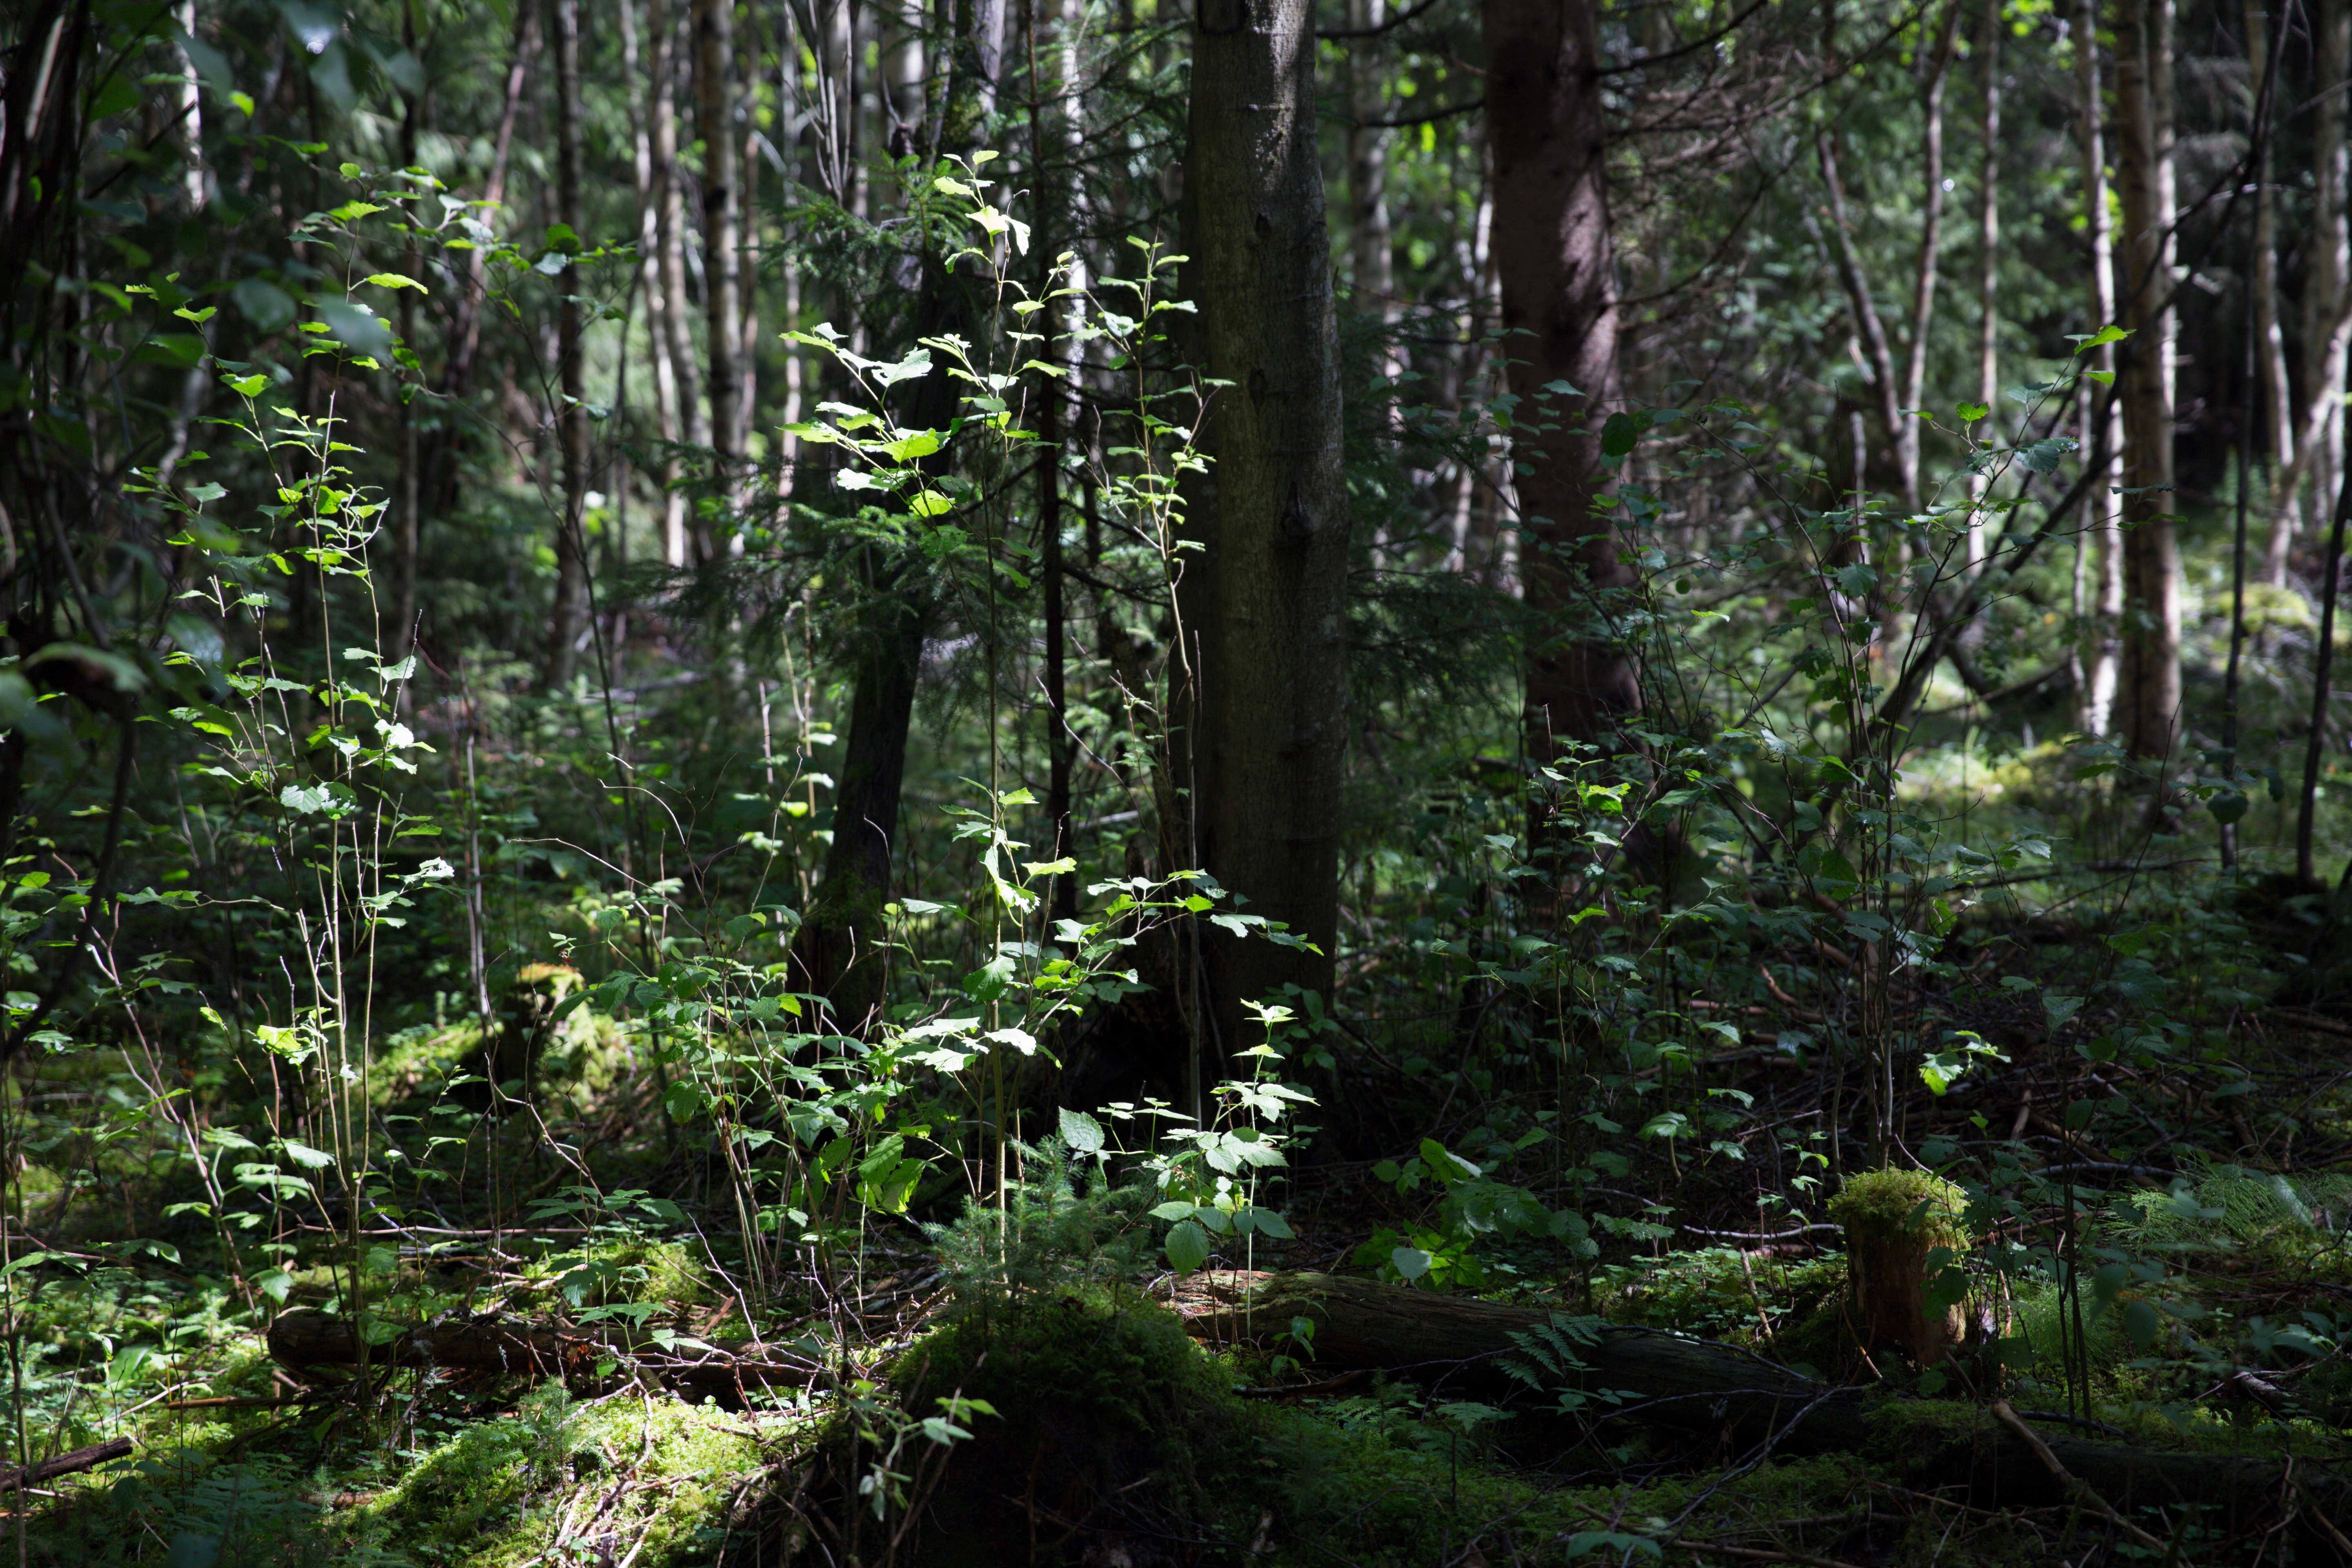
tree, nature, forest, swamp, wilderness, trail, sunlight, stream, green, jungle, spruce, vegetation, rainforest, deciduous, wetland, woodland, habitat, ecosystem, biome, old growth forest, natural environment, geographical feature, temperate broadleaf and mixed forest, temperate coniferous forest, riparian forest